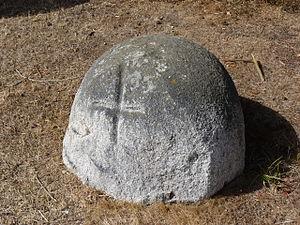
Stèles découvertes dans les champs avoisinants et exposées en bordure de route. Stèle christianisée.
Saint-Agathon [sɛ̃tagatɔ̃] est une commune française du département des Côtes-d'Armor en région Bretagne.